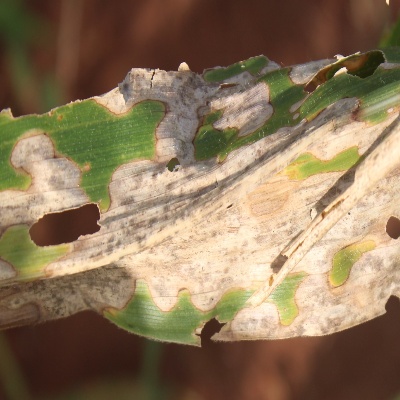
Crop: Maize
Condition: leaf blight